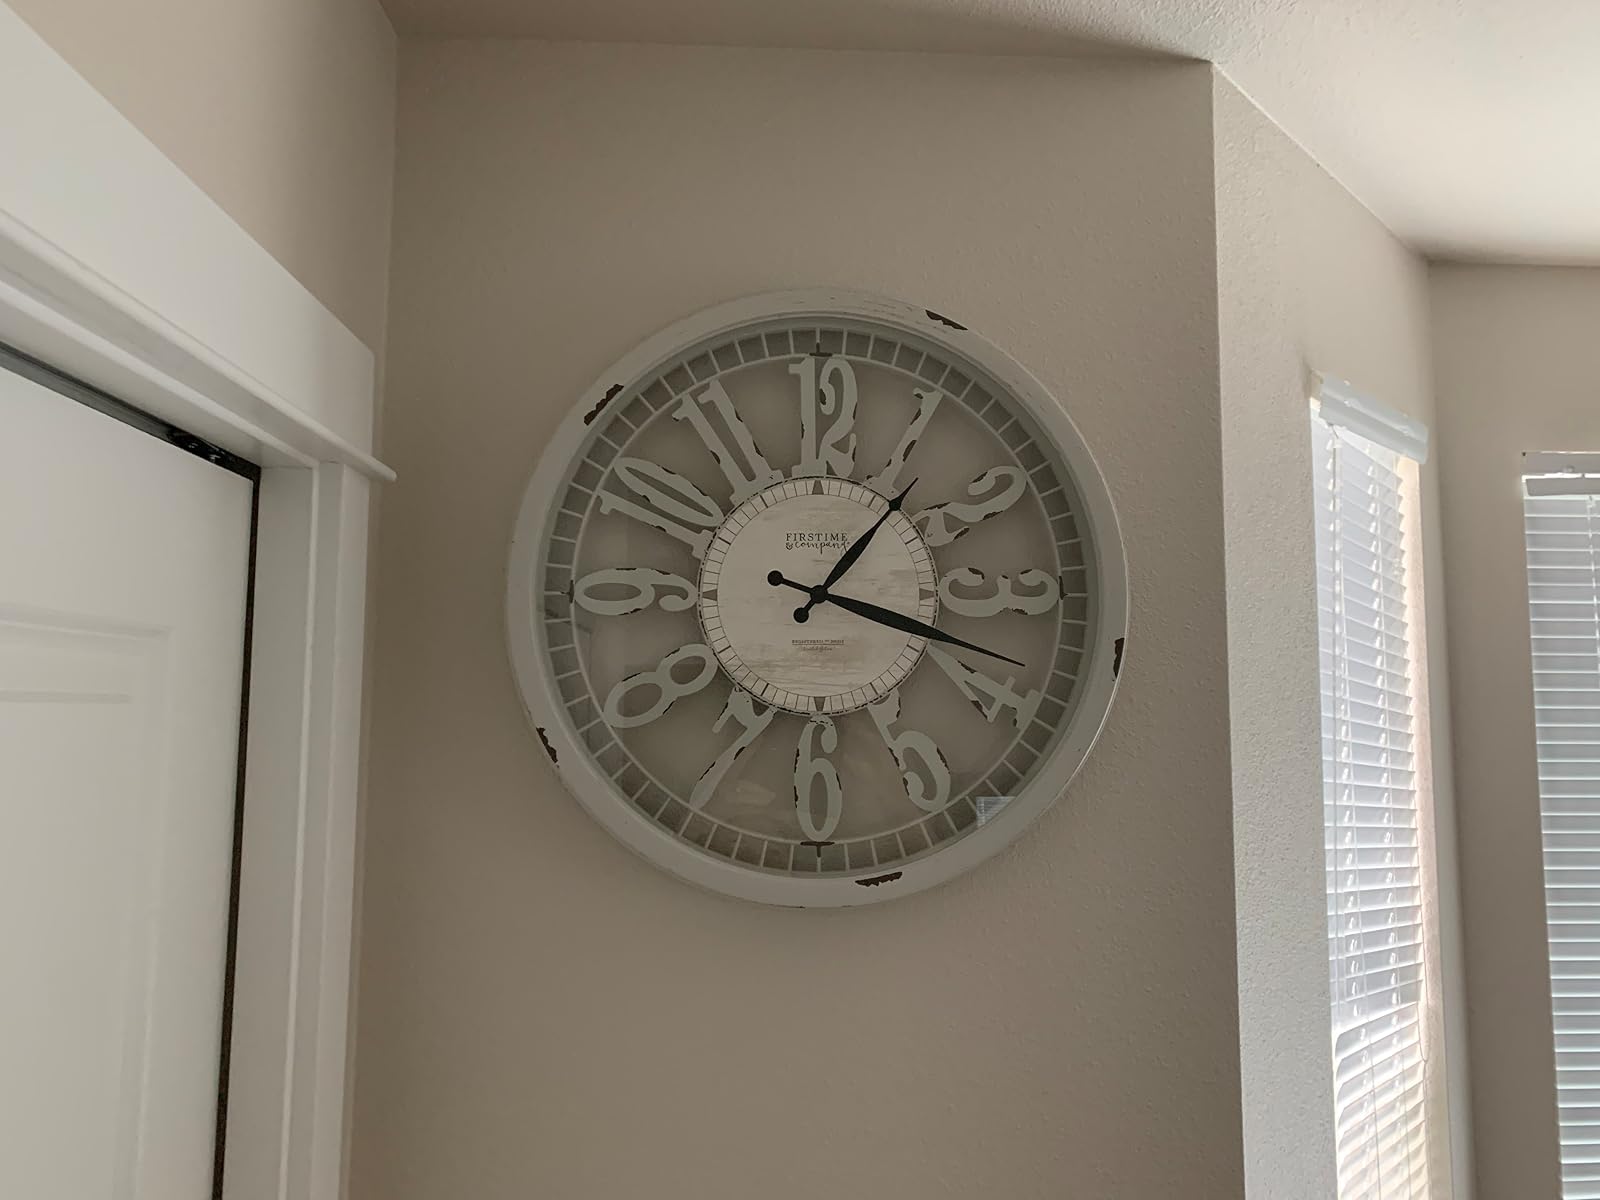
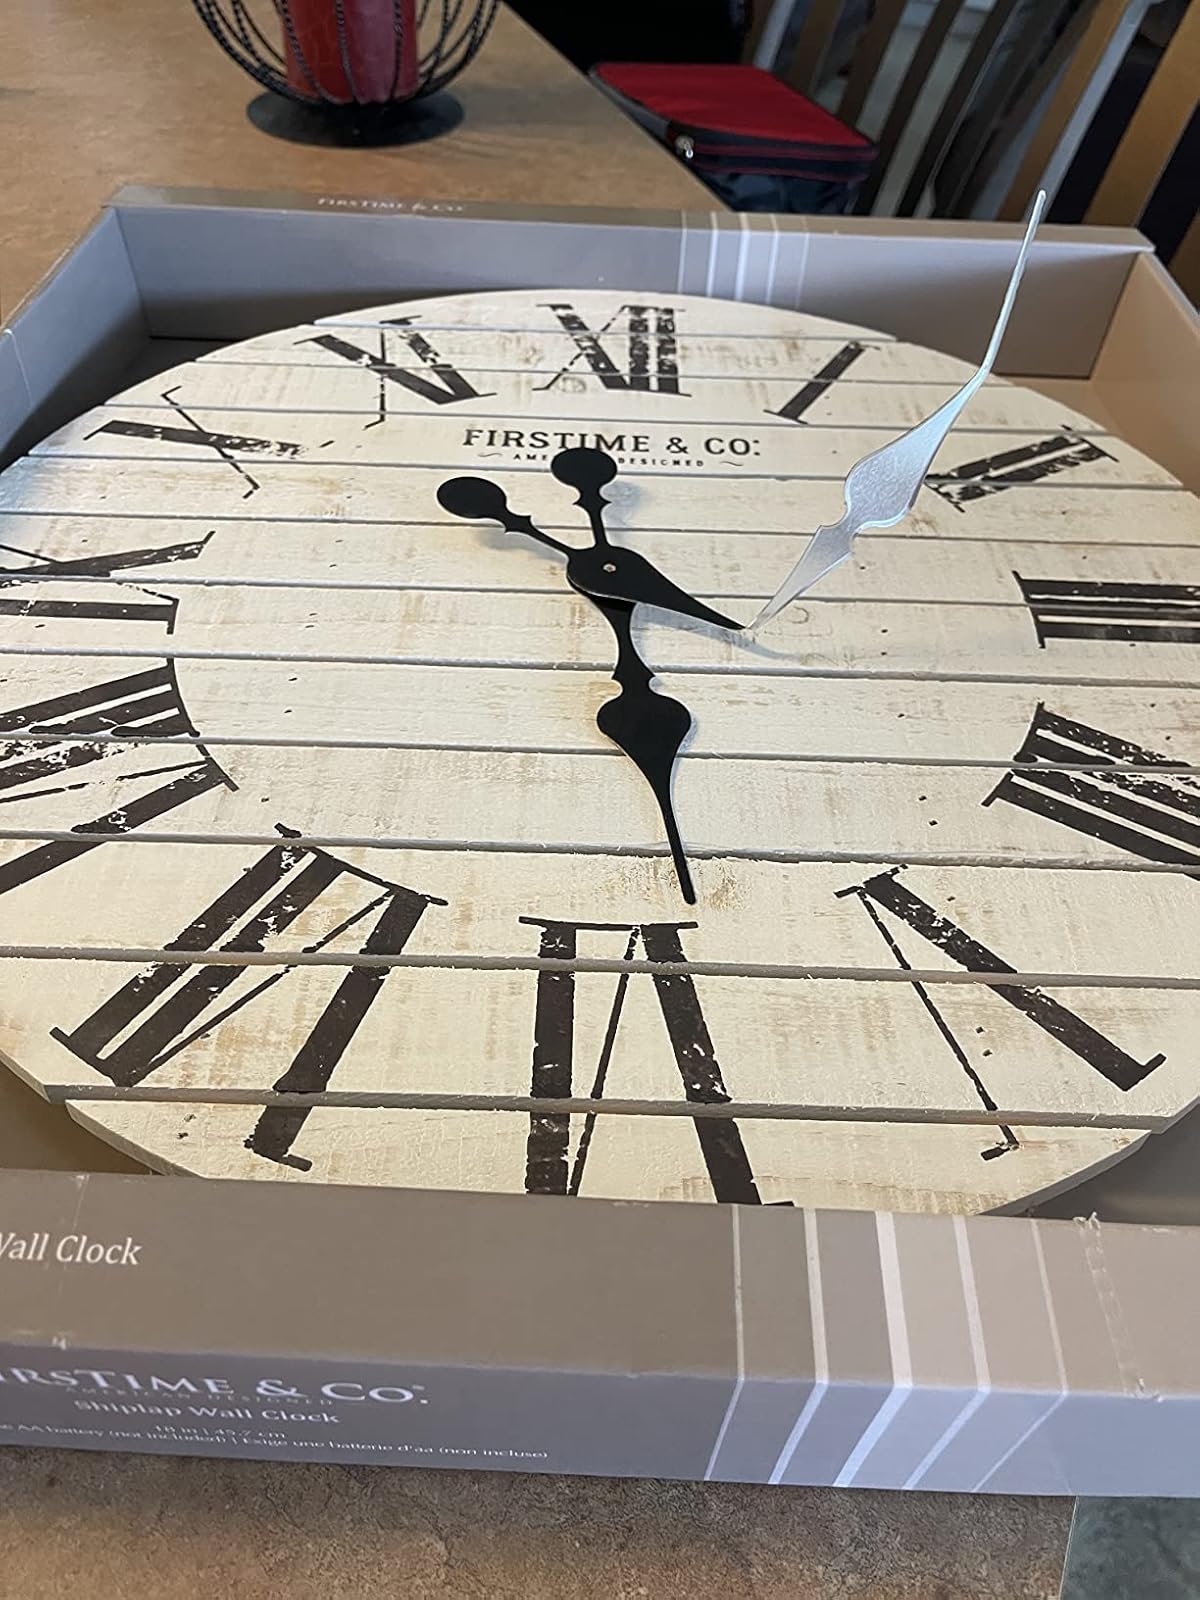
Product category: clock
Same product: no